Music of Argentina

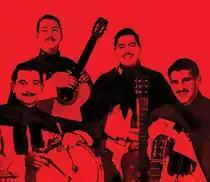
"Los Chalchaleros" quartet, 1958

Folk music—known as "música folklórica" or "folklore" in Spanish, from the English "folklore"—is a music genre that includes both traditional folk music and contemporary folk music, which emerged from the genre's 20th-century revival. Argentine folk music comes in many forms and has Indigenous, European, and African influences.